Transgender flag

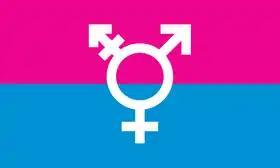
Michelle Lindsay's "Trans Flag" design

In 1999, San Francisco trans man Johnathan Andrew, under the moniker of "Captain John" on his female-to-male trans website "Adventures in Boyland", designed and published a flag for those within the transgender community. This trans pride flag consists of seven stripes alternating in light pink and light blue separated by thin white stripes and featuring, in the upper left hoist, a twinned Venus and Mars symbol in lavender. The repeated explanation of the color symbolism for Monica Helms's more well-known flag design is almost identical to that of the description of Andrew's design on other pages.